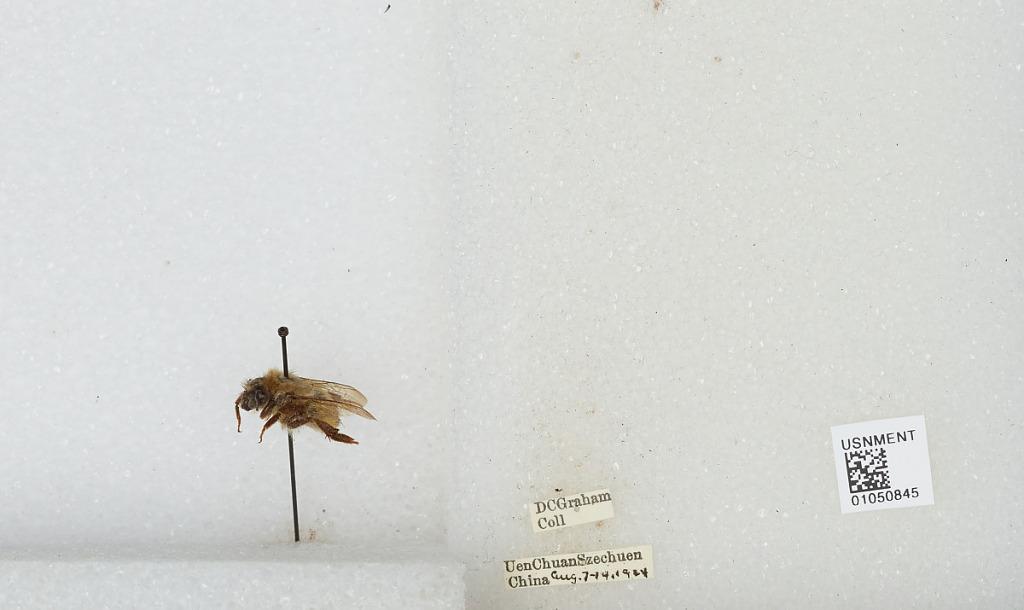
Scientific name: Bombus sp.
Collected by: D. Graham
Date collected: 1924-8-7
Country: China
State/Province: Sichuan
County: Wenchuan Xian
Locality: Wenchuan